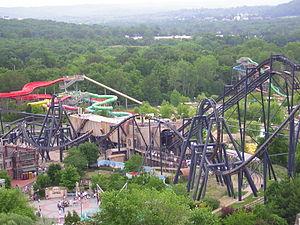
Six Flags St. Louis est un parc à thèmes de la société Six Flags, situé à Eureka dans le Missouri, constitué d'un parc d'attractions, et depuis 1999 d'un parc aquatique.
Elitch Gardens réouverture du parc après relocalisation